Bornean ferret badger

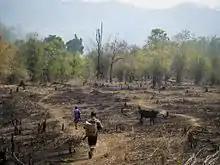
Slash-and-burn agriculture

Climate change is also likely to negatively impact the Bornean ferret badger population. Climate change increases the likelihood of extreme and unpredictable natural events such as typhoons that threatened the ferret badger. It will also have negative impacts on the Bornean ferret badger population, as higher temperatures from the effects of climate change result in upslope range shifts. Species such as the Bornean ferret badger that already live at high altitudes are unable to move to higher altitudes as temperatures rise, which could result in extinction.